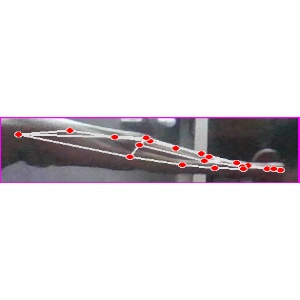
अक्षर: ज